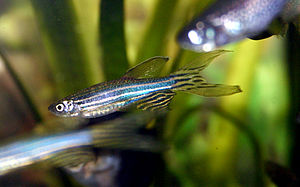
Zebrafisk / Galleri
Zebrafisk er en populær akvariefisk, som er naturligt forekommende i Indien. Zebrafiskens oprindelige farvevariation er mørkeblå og guldstribet for hannen og mørkeblå og sølvstribet for hunnen. Derudover findes zebrafisken som akvariefisk også i en hvid, gylden, rød og pink udgave. I USA sælges zebrafisken under navnet GloFish også i 5 genmodificerede fluorescerende farvevarianter. Genmodificerede dyr er ulovlige i EU, derfor må disse varianter ikke sælges i eller medbringes til Danmark. Normalt bliver zebrafisken 4 cm lang, men de kan nå en længde af 6,4 cm. Zebrafisken er så tæt beslægtet med den plettede danio, at de kan yngle. Zebrafisken er nem at passe og anbefales til uerfarne akvarieindehavere. Zebrafisken bruges ofte som forsøgsdyr af flere forskellige årsager, bl.a. at den nemt yngler og er nem at passe.